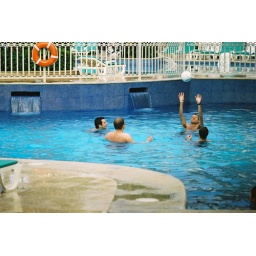
We dominated volleyball on the sand and in the water